Undercover Maisie

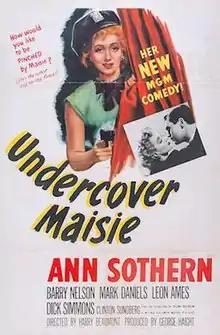
Theatrical film poster

Undercover Maisie is a 1947 American comedy film directed by Harry Beaumont and starring Ann Sothern, Barry Nelson, and Mark Daniels. It was produced by Metro-Goldwyn-Mayer, the final film of the ten film Maisie series starring Ann Sothern as ex-showgirl Maisie Ravier. In this series entry, Maisie Ravier decides to join the Los Angeles police force. The previous film was "Up Goes Maisie".